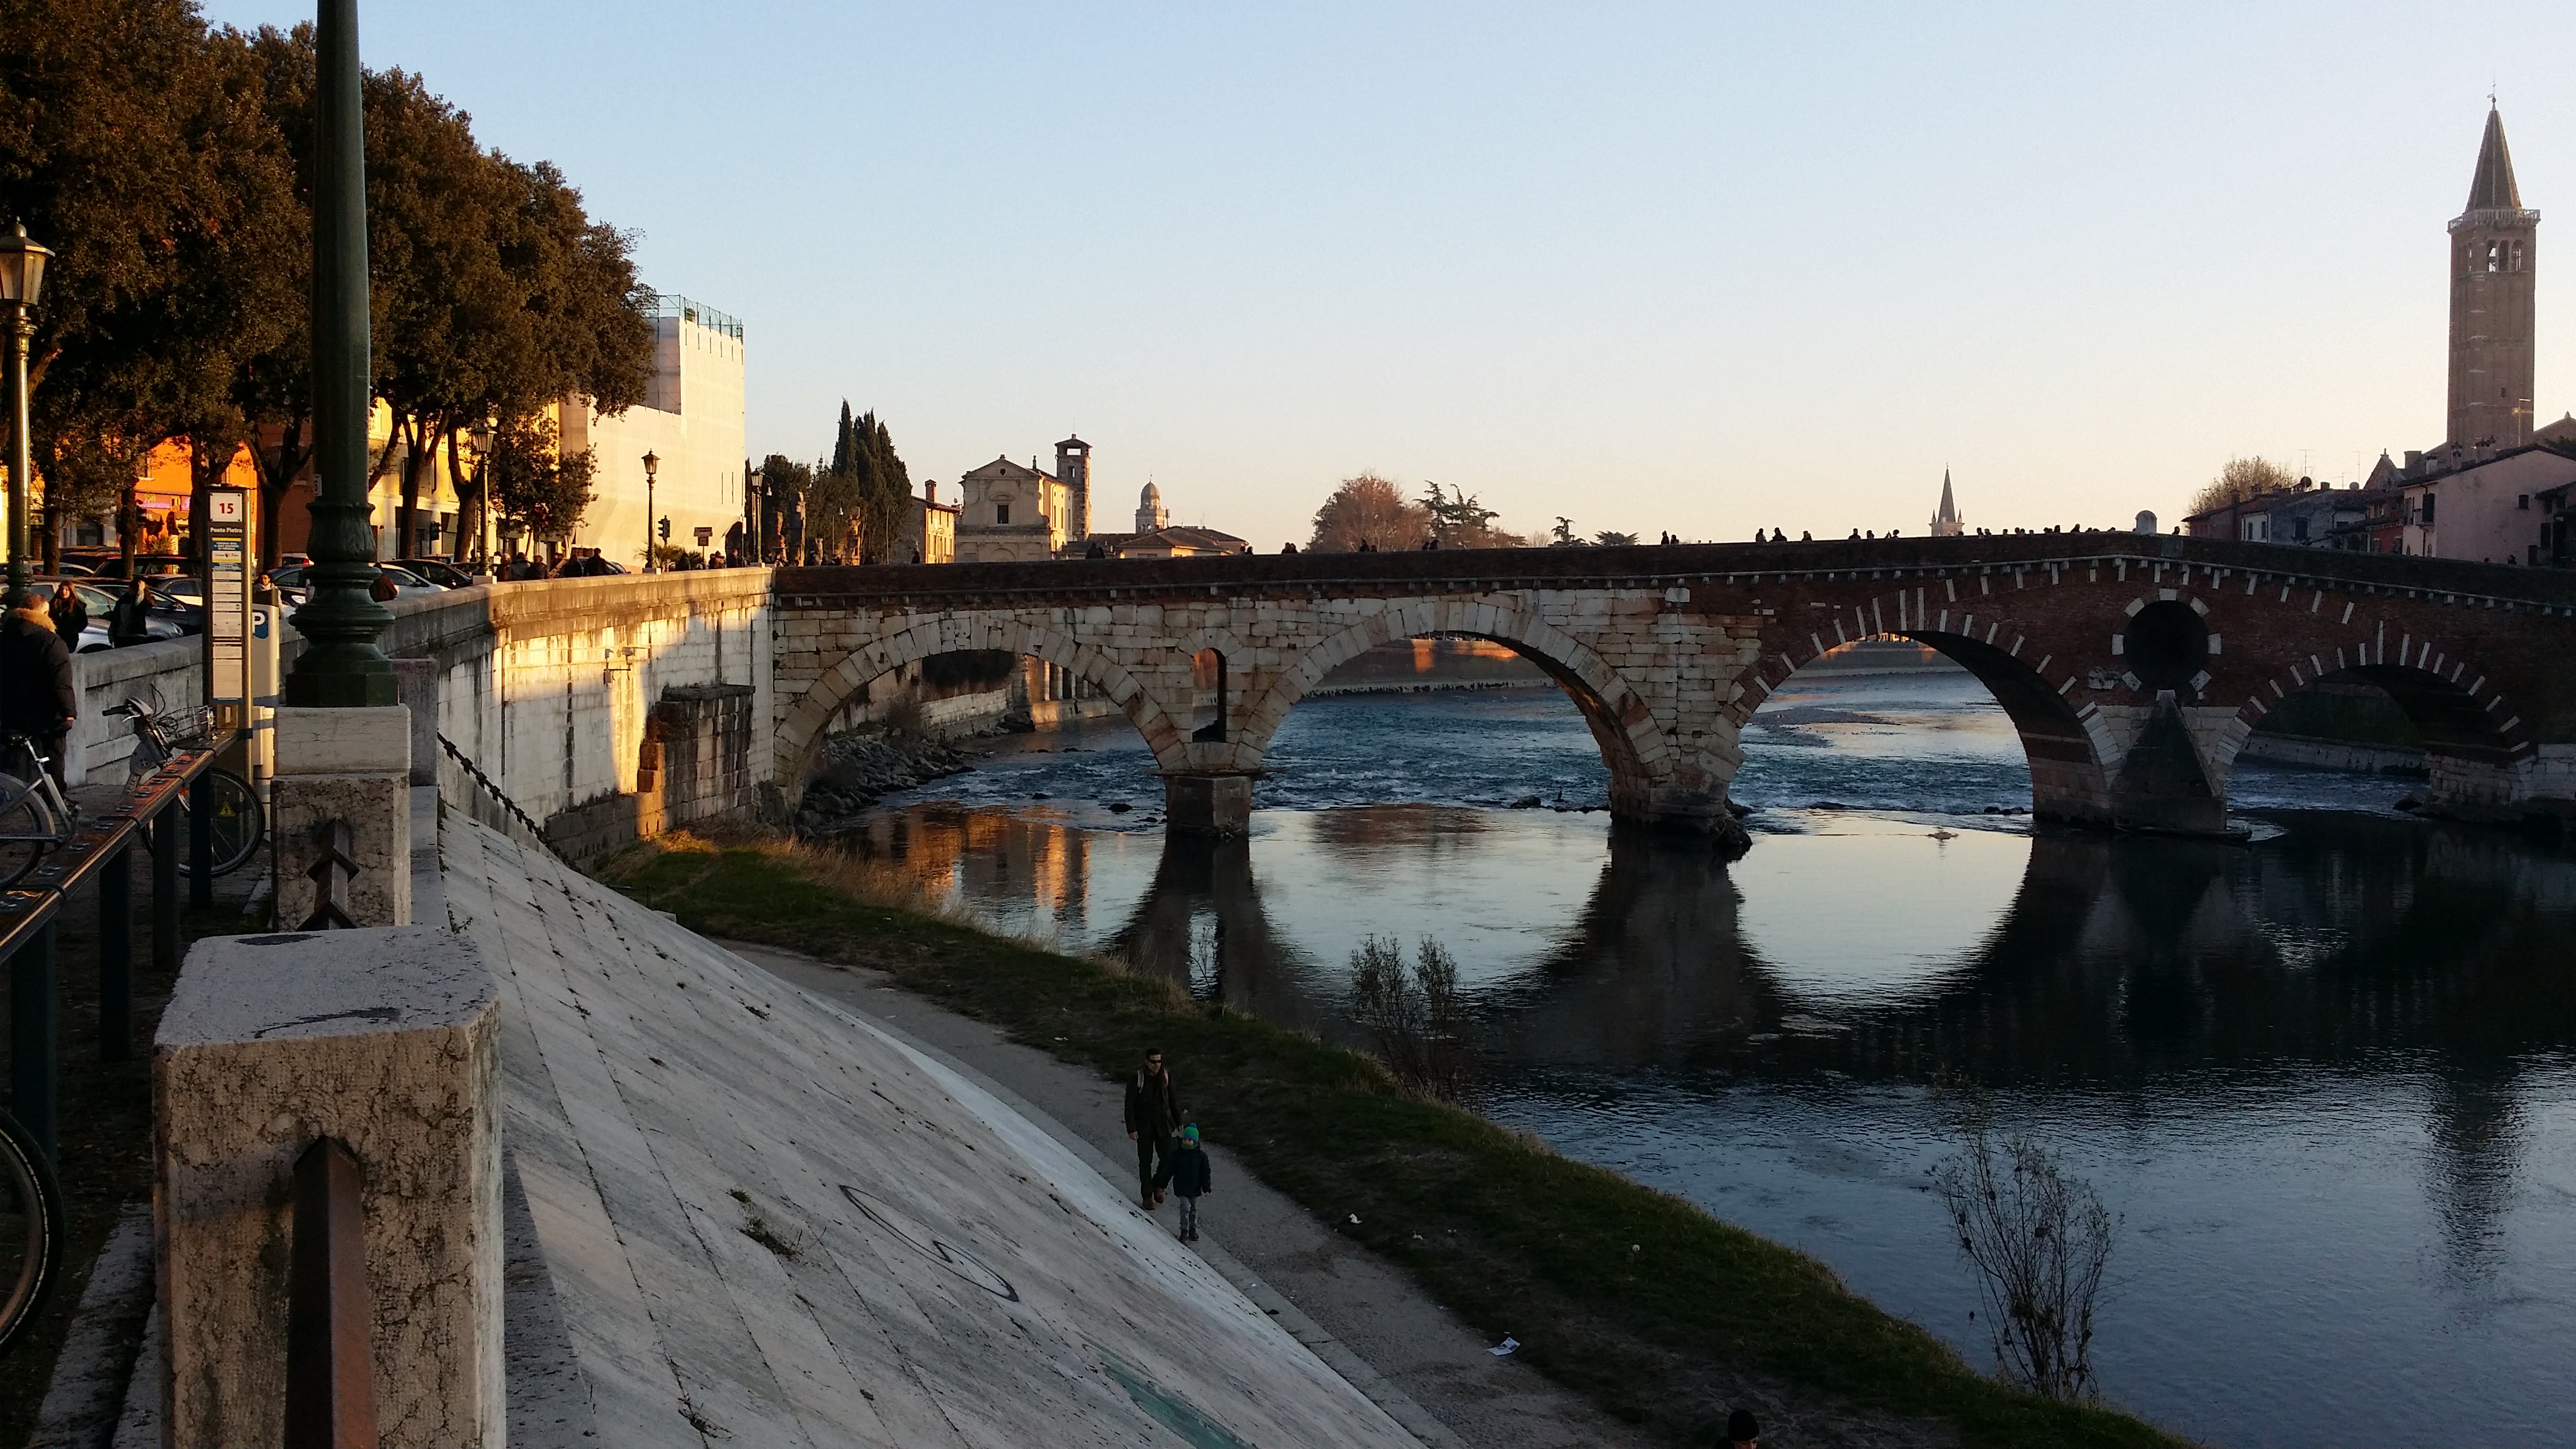
natural, arch bridge, bridge, aqueduct, river, water, reflection, devil's bridge, waterway, sky, architecture, viaduct, watercourse, nonbuilding structure, arch, bank, channel, city